Eccles cake

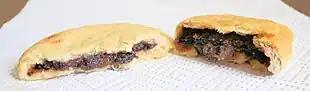
A Chorley cake (left) and an Eccles cake (right)

The Chorley cake from Chorley is often seen as the most similar variant of the Eccles cake.